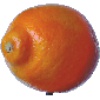
Label: tangelo